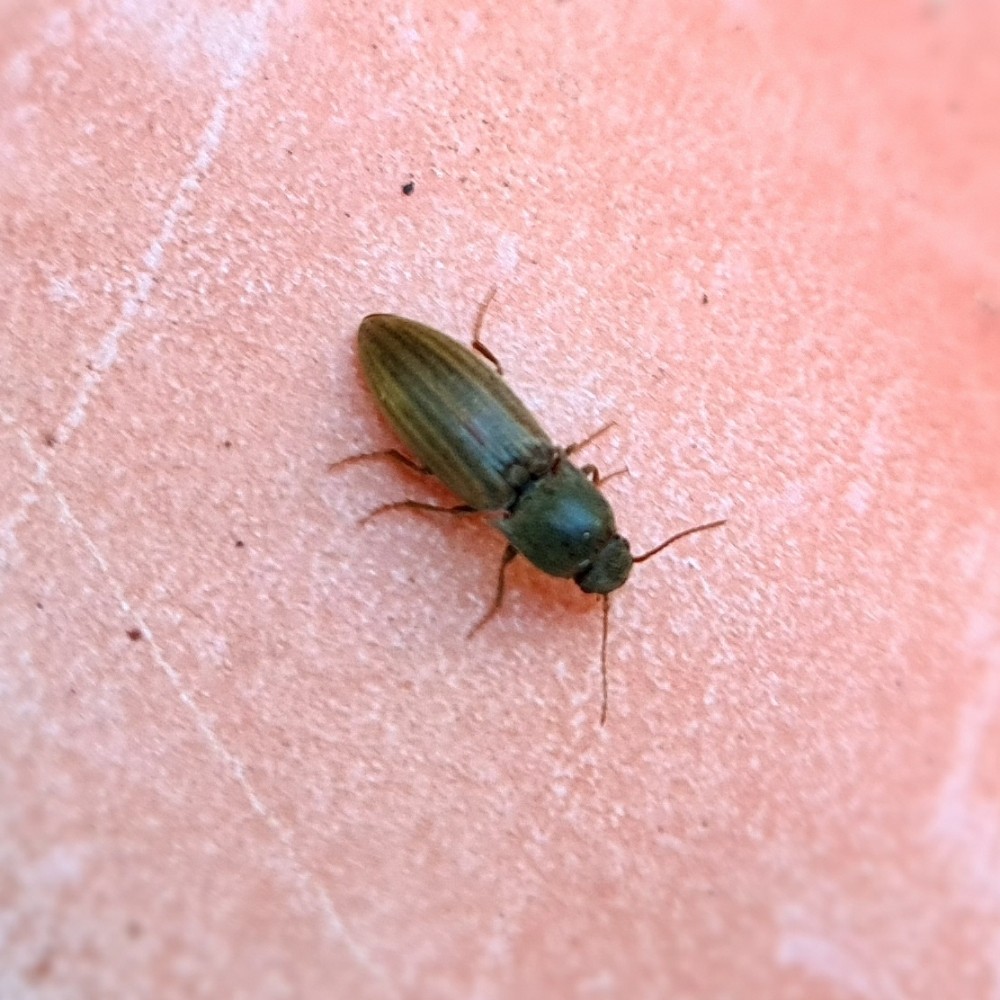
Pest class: clickbeetles_wireworms